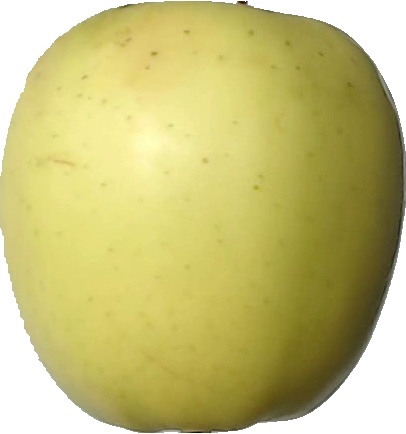
Label: apple_golden_2